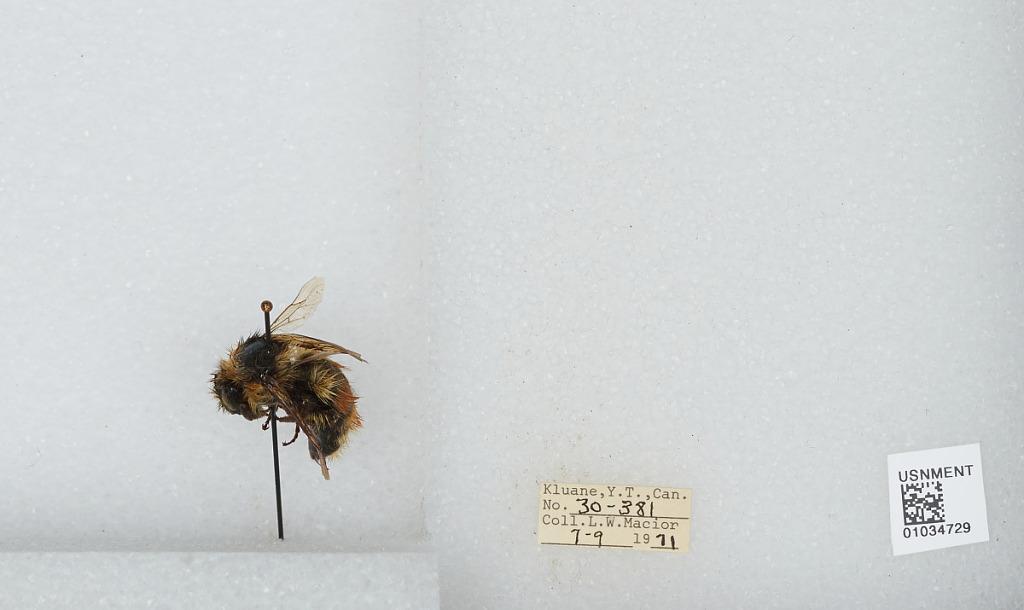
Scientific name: Bombus (Pyrobombus) sylvicola Kirby
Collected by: L. Macior
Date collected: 1971-7-9
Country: Canada
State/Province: Yukon Territory
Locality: Kluane
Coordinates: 60.75, -139.5